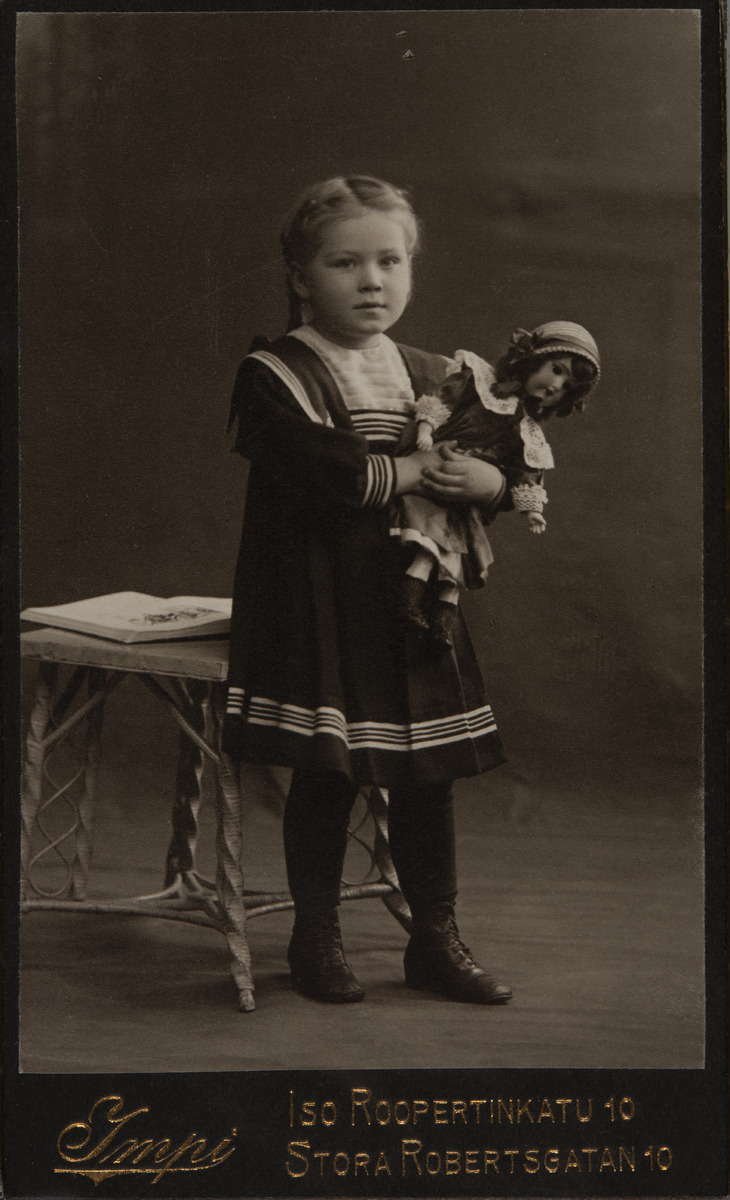
Aino Soura (Sundqvist) (1907-1973) vuonna 1912
sisällön kuvaus: Aino Soura (Sundqvist) (1907-1973) vuonna 1912. mustavalkoinen
Kuvaaja: Valokuvaamo Impi, valokuvaaja
Ajankohta: kuvausaika 1912
Paikka: Suomi, Uusimaa, Helsinki, Punavuori Helsinki, Iso Roobertinkatu 10
Aiheet: Soura, Aino, ikäryhmät, lapset, vaatteet, juhlavaatteet, pukeutuminen, huonekalut, istuimet, pöydät, leikkikalut, nuket